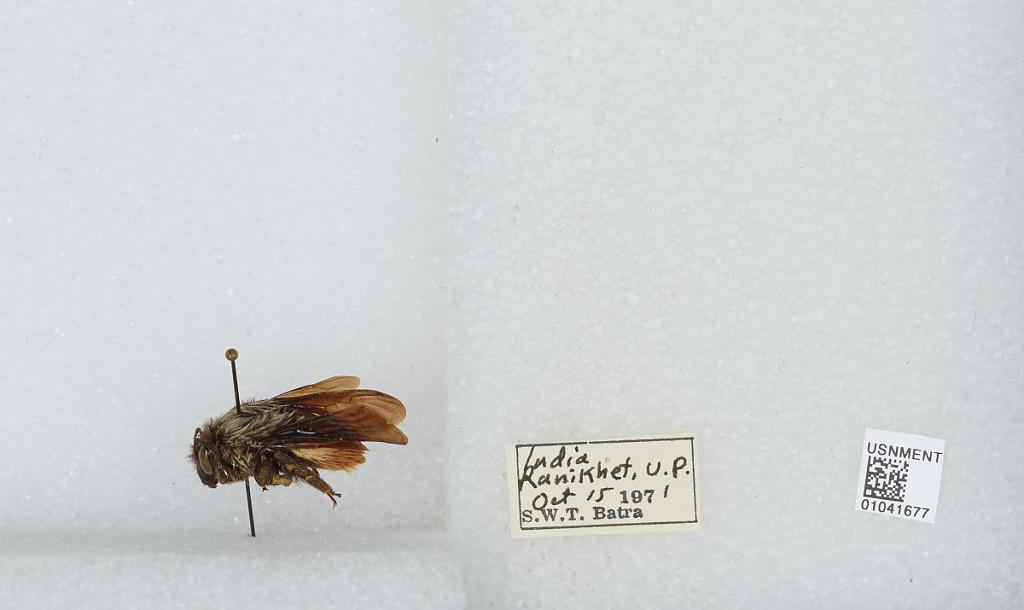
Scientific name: Bombus sp.
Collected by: S. Batra
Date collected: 1971-10-15
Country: India
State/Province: Uttar Pradesh
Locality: Ranikhet